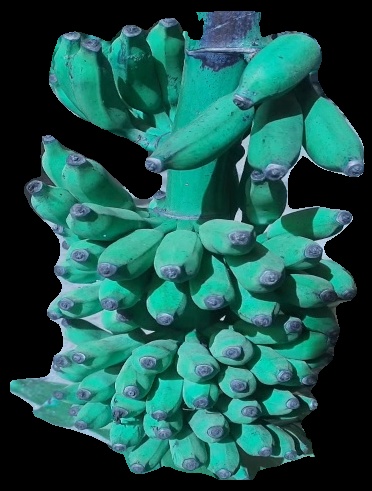
Variety: elakki-bale
Grade: grade3